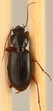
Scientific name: Synuchus impunctatus
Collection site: Bartlett Experimental Forest NEON (BART), plot BART_068